James Herbert Jones

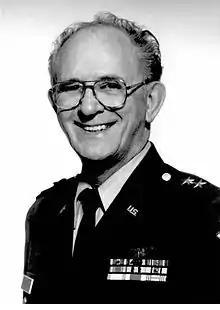
Major General James H. Jones

James Herbert "Jimmie Red" Jones (March 14, 1920 – September 1, 2008) was the Arkansas State Auditor from 1956 to 1980 the Adjutant General of the Arkansas National Guard from 1979 to 1981 and 1983 to 1984.